Germany at the FIFA Women's World Cup

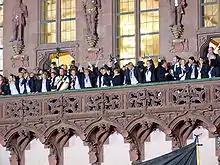
Arrival in Frankfurt after winning the 2007 Women's World Cup

The Germany women's national football team has represented Germany at the FIFA Women's World Cup on nine occasions in 1991, 1995, 1999, 2003, 2007, 2011, 2015, 2019 and 2023. They have won the title twice and were runners-up once. They also reached the fourth place in 1991 and in 2015.